Baraka, Democratic Republic of the Congo

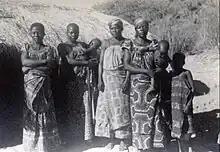
Bembe women involved in the Uhulana ceremony, ca. 1950s by Daniel P. Biebuyck.

Historically, the area was inhabited by the Bembe, Bwari, and Buyu peoples. According to Bembe's oral tradition, Baraka was their ancestral domain, where they descended from the Kivu highlands to engage in piscatorial pursuits for sustenance, and utilizing the beaches for rituals, marking them a propitious locale for navigation to explore the distant shores of Lake Tanganyika. During this period, the Bembes named the lake "Étanga 'ya ni'a," which is often believed to be the etymological precursor to "Tanganyika."